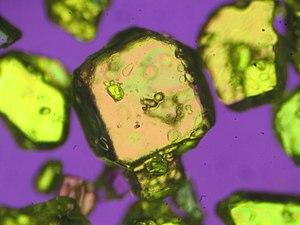
cristaux de nitrate d'argent vus au microscope avec lumière polarisante